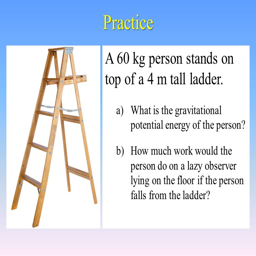
practice a kg person stands on top of a 4 m tall ladder .